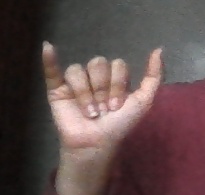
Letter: ya